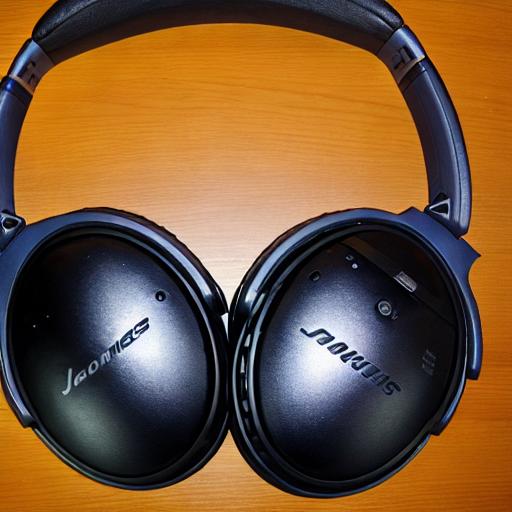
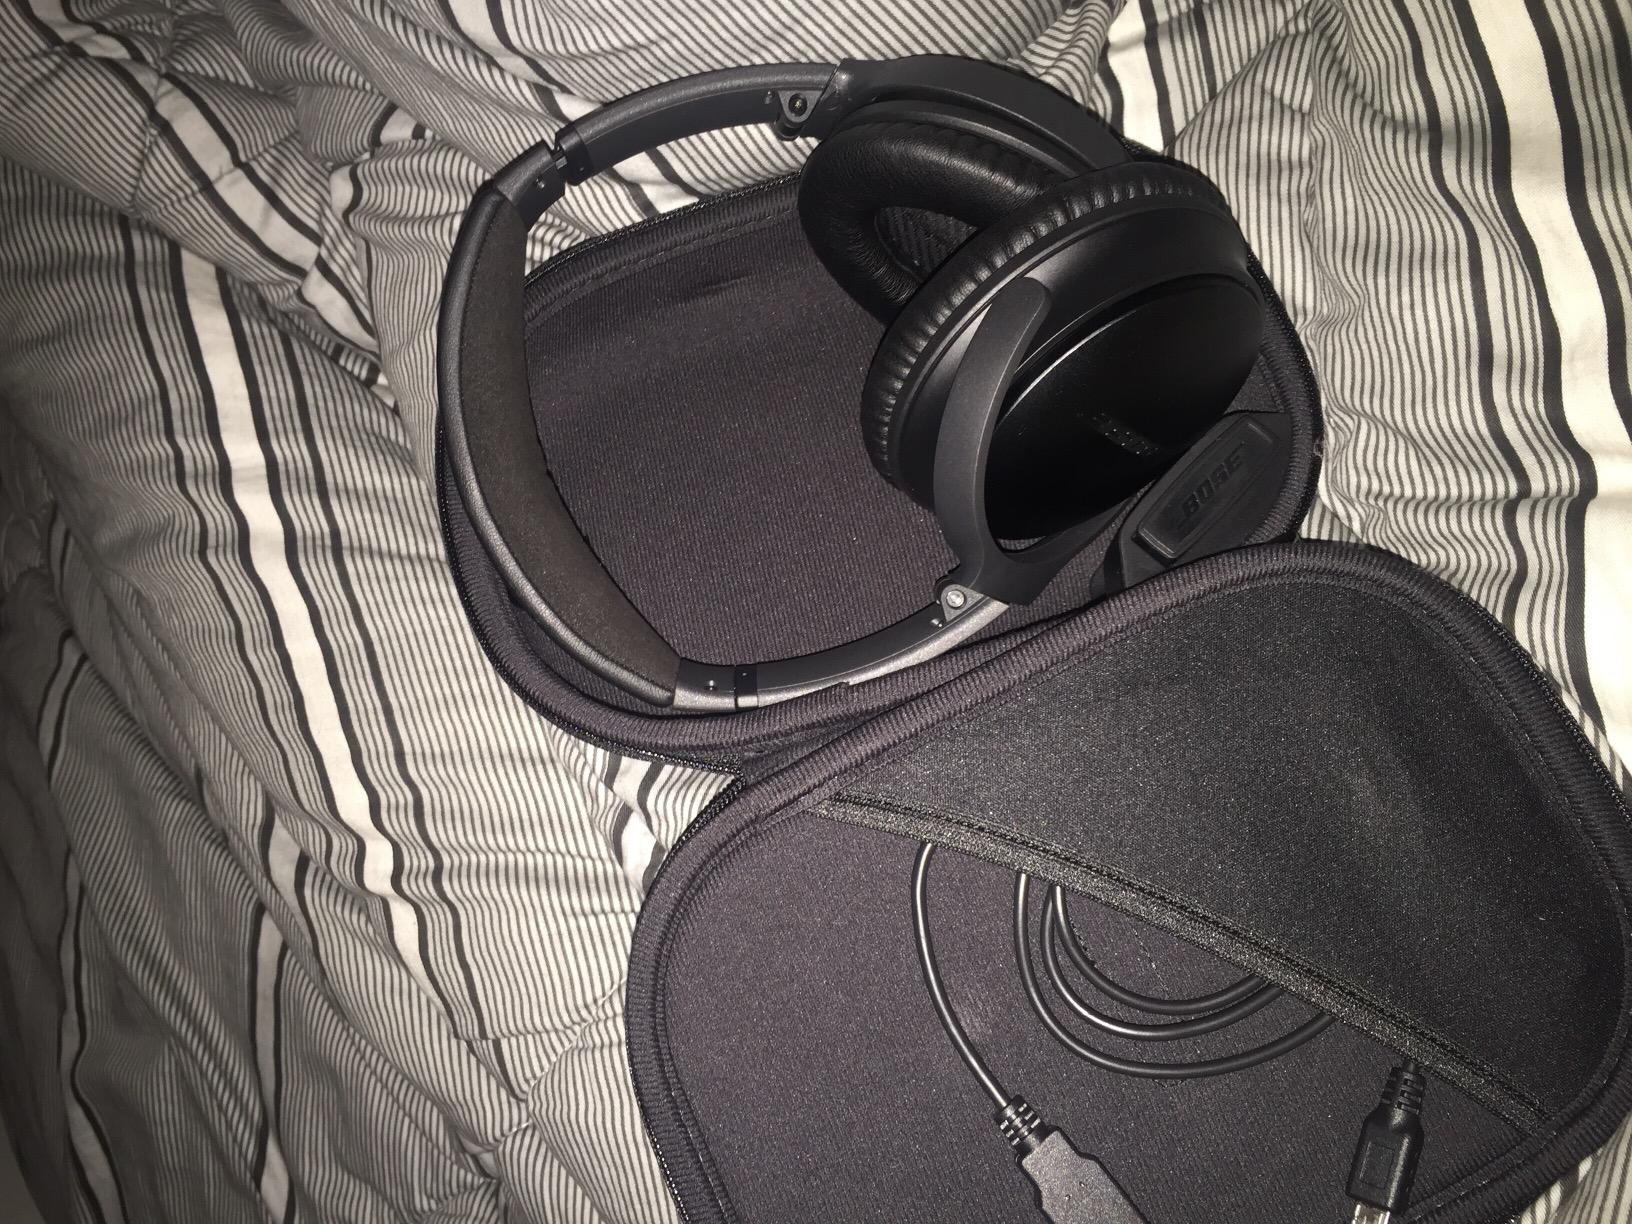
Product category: headphones
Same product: no